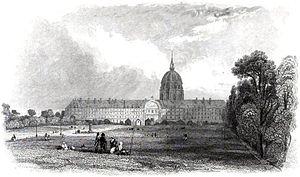
La fontaine des Invalides, construite entre 1800 et 1804, transformée en 1825 puis en 1830 et définitivement démolie en 1840, est une fontaine parisienne qui s'élevait sur un rond-point au milieu de l'esplanade des Invalides, au croisement de la rue Saint-Dominique et de l'actuelle avenue du Maréchal-Gallieni.